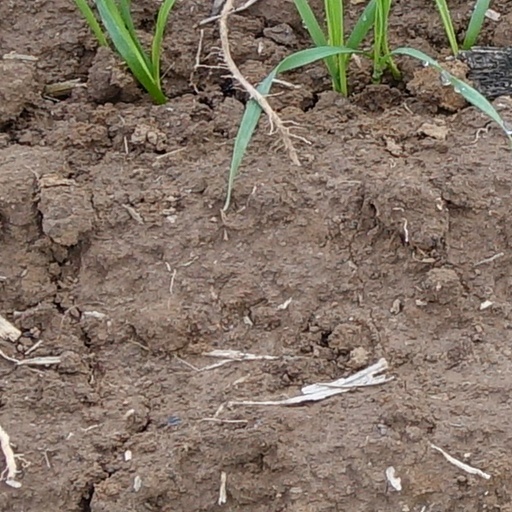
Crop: wheat